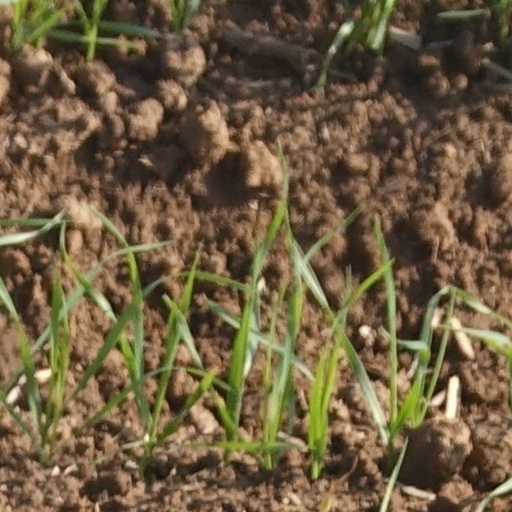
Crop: wheat